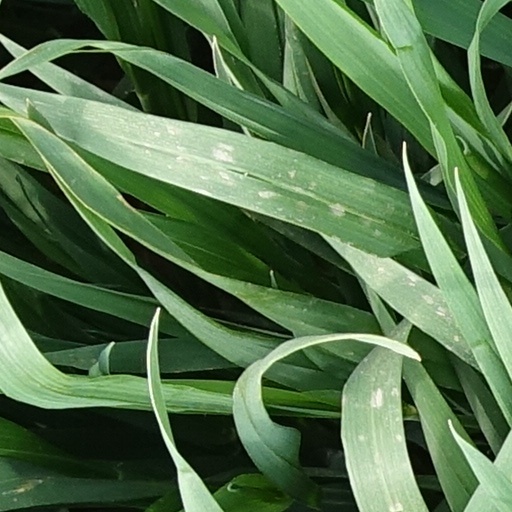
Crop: wheat